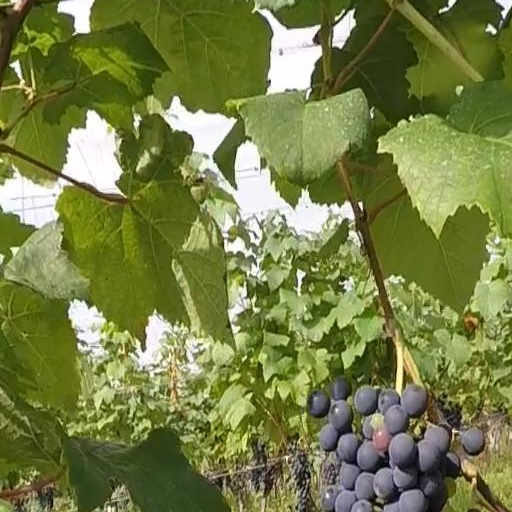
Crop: grape